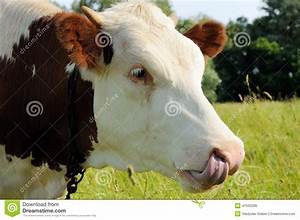
Label: cow